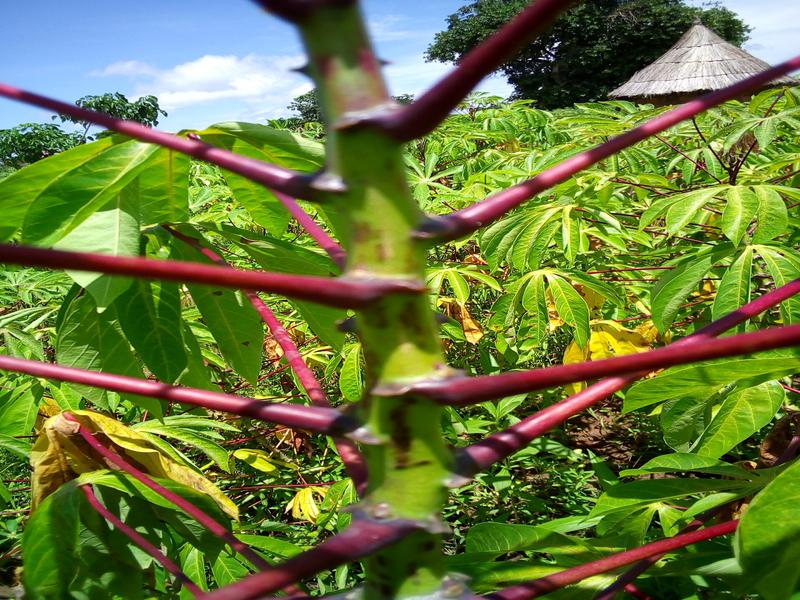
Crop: cassava
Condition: brown_streak_disease